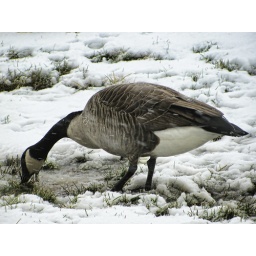
A goose outside my office window having a little meal in the blowing snow.